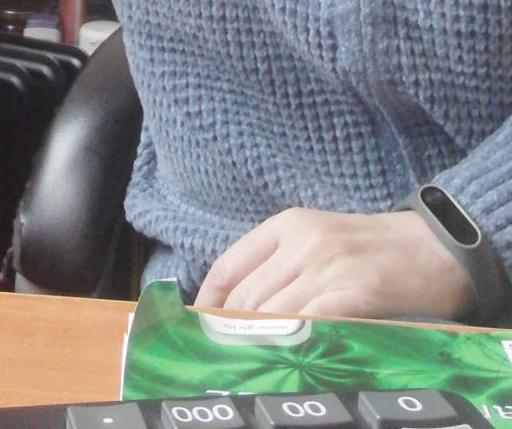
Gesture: no_gesture